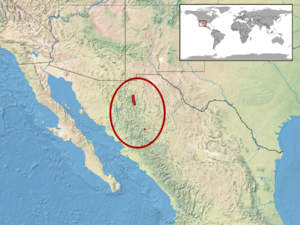
Plestiodon multilineatus est une espèce de sauriens de la famille des Scincidae.